Christoph Blocher

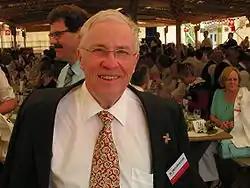
Blocher in 2010 as an honorary guest at the Swiss National Trachtenfest (folk costume festival) in Schwyz

After the extremely large 2007–2008 losses posted by UBS, its chairman Marcel Ospel resigned on 1 April 2008, and Blocher was rumoured to be considered as his replacement. However the role went to Peter Kurer, the bank's general counsel.